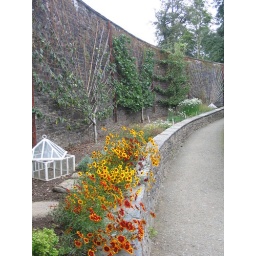
fruit trees in walled garden at Heligan